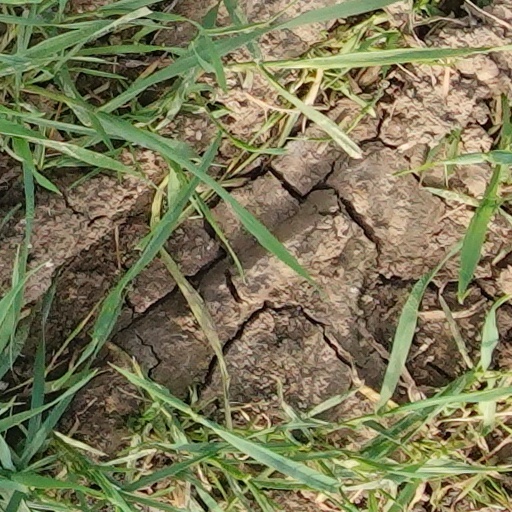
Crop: wheat